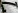
Number: 7